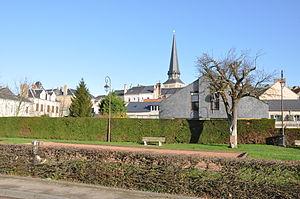
Jardin et église d'Octeville-sur-Mer, près du Havre (Seine-Martime)
Octeville-sur-Mer est une commune française située dans le département de la Seine-Maritime en région Normandie.